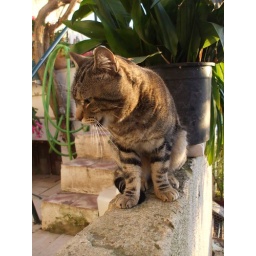
My cat is currently chasing female cats, so he hurts all over because of the fights and such.